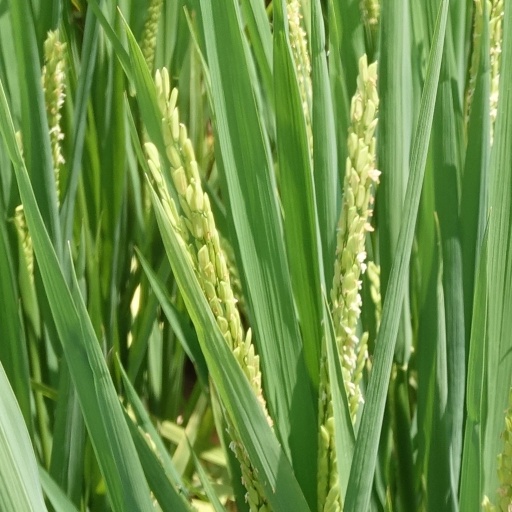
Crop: rice